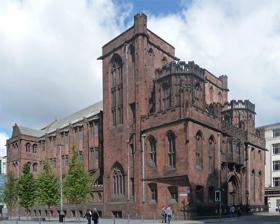
Building: John Rylands Research Institute and Library
Country: United Kingdom
Year built: 1899
Research library in Manchester, England Not to be confused with Rylands Building . John Rylands Research Institute and Library Alternative names Rylands General information Type Library Architectural style Victorian Neo-Gothic Location Deansgate , Manchester , England Coordinates 53°28′49″N 2°14′55″W / 53.480321°N 2.2487°W / 53.480321; -2.2487 Construction started 1890 Completed 1899 Opened 1 January 1900 Inaugurated 6 October 1899 Renovated 1920, 1962, 2003–07 Cost £200,000 Owner University of Manchester Design and construction Architect(s) Basil Champneys Main contractor R. and W. Morrison, Liverpool Designations Listed Building – Grade I Official name John Rylands Library and attached railings, gates and lamp standards Designated 25 January 1952 Reference no. 1217800 Website Official website The John Rylands Research Institute and Library is a late-Victorian neo-Gothic building on Deansgate in Manchester , England. It is part of the University of Manchester . The library, which opened to the public in 1900, was founded by Enriqueta Augustina Rylands in memory of her husband, John Rylands . It became part of the university in 1972, and now houses the majority of the Special Collections of The University of Manchester Library , the third largest academic library in the United Kingdom. Special collections built up by both libraries were progressively concentrated in the Deansgate building. The special collections, believed to be among the largest in the United Kingdom, include medieval illuminated manuscripts and examples of early European printing, including a Gutenberg Bible , the second largest collection of printing by William Caxton , and the most extensive collection of the editions of the Aldine Press of Venice. The Rylands Library Papyrus P52 has a claim to be the earliest extant New Testament text. The library holds personal papers and letters of notable figures, among them the novelist Elizabeth Gaskell and the scientist John Dalton . The architectural style is primarily neo-Gothic with elements of the Arts and Crafts movement in the ornate and imposing gatehouse, facing Deansgate, which dominates the surrounding streetscape. The library, granted Grade I listed status in 1994, is maintained by the University of Manchester and open for library readers and visitors. The library is one of the museum, library and archive collections of national and international importance under the Designation Scheme for England. As of 2020 [update] , 152 collections are officially designated. History Enriqueta Rylands purchased a site on Deansgate for her memorial library in 1889 and commissioned a design from architect Basil Champneys . Mrs Rylands commissioned the Manchester academic Alice Cooke to index the vast library of the 2nd Earl Spencer which she had purchased and another collection of autographs. Mrs Rylands intended the library to be principally theological , and the building, which is a fine example of Victorian Gothic, has the appearance of a church , although the concept was of an Oxford college library on a larger scale. Champneys presented plans to Mrs Rylands within a week of gaining the commission. Thereafter frequent disagreements arose and Mrs Rylands selected decorative elements, window glass and statues against his wishes. Champneys was given the honour of speaking about the library at a general meeting of the Royal Institute of British Architects and was awarded a Royal Gold Medal in 1912. The library was granted listed building status on 25 January 1952, which was upgraded to Grade I on 6 June 1994. The core of the library's collection was formed around 40,000 books, including many rarities, assembled by George Spencer, 2nd Earl Spencer , which Mrs Rylands purchased from Lord Spencer in 1892 for £210,000. She had begun acquiring books in 1889 and continued to do so throughout her lifetime. Another notable purchase made by Mrs Rylands was that of over 6,000 manuscripts from the Bibliotheca Lindesiana of James Lindsay, 26th Earl of Crawford at Haigh Hall in 1901. Quickly and without discussion, Mrs Rylands took them off his hands for £155,000, having made her decision based upon cursory description, as Lord Crawford had never produced a definitive description. After its inauguration on 6 October 1899 (the wedding anniversary of John Rylands and Enriqueta Tennant), the library opened to readers and visitors on 1 January 1900. At the time of Enriqueta's death in 1908, the library held more than 50,000 volumes of exceptional quality. In the following years, thanks to bequests, the library acquired 80,000 works and 3,000 manuscripts, which required the construction of an annex behind the main building. The John Rylands Library and the Manchester University Library merged in July 1972 and was named the John Rylands University Library of Manchester. Special collections built up by both libraries were progressively concentrated in the Deansgate building. The building has been extended four times, the first time to designs by Champneys in 1920 after the project was delayed by World War I . The Lady Wolfson Building opened in 1962 on the west side and a third extension, south of the first was built in 1969. In January 2003, an appeal to renovate the building was launched. Funds were generated from grants from the University of Manchester and Heritage Lottery Fund and donations from members of the public and companies in Manchester. The project, Unlocking the Rylands , demolished the third extension, refurbished parts of the old building and erected a pitched roof over its reinforced concrete roof. Champneys designed a pitched roof but Mrs Rylands was advised that an internal stone vault would reduce the fire risk and it was not built. The £17 million project was completed by summer 2007 and the library reopened on 20 September 2007. A £7.6m plan to upgrade the library was issued in February 2024  under which Manchester City Council will allow a series of "sensitive adaptations" to update the John Rylands Research Institute and Library. The project 'John Rylands Next Chapter' is a part of its Imagine2030 vision. Location Facade of the John Rylands Library Reading Room of the Rylands Library By the nineteenth century Manchester was a prosperous industrial town and the demands of cotton manufacturing stimulated the growth of engineering and chemical industries. The town became 'abominably filthy' and was 'often covered, especially during the winter, with dense fogs ... there is at all times a copious descent of soots and other impurities'. This, and the overcrowded site, created many design problems for the architect. During the century most textile manufacture moved to newer mills in the surrounding towns while Manchester remained the centre of trading in cotton goods both for the home and foreign markets but pollution from burning coal and gas remained a considerable nuisance. The site chosen by Mrs Rylands was in a central and fashionable part of the city, but was awkward in shape and orientation and surrounded by tall warehouses, derelict cottages and narrow streets. The position was criticised for its lack of surrounding space and the fact that the valuable manuscript collections were to be housed in "that dirty, uncomfortable city ... [with] not enough light to read by, and the books they already have are wretchedly kept" (written in 1901 about the Crawford MSS .) Mrs Rylands negotiated Deeds of Agreement with her neighbours to fix the heights of future adjacent buildings. The permissible height of the building was fixed at just over 34 feet, but it was suggested that it could be taller at the centre if there was an open area around the edges, at the height of buildings that had been demolished to make way for the construction. Champneys incorporated this suggestion into his design, setting the two towers of the façade twelve feet back from the boundary and keeping the entrance block low, to allow light into the library. He designed the building in a series of tiered steps with an almost flat roof to give a 'liberal concession' to the neighbours' 'right to light'. Architecture Exterior The library was built on a rectangular plan and subsequent extensions are to the rear. It was designed to resemble a church in a decorated neo-Gothic style with Arts and Crafts details. It is constructed of Cumbrian sandstone , the interior a delicately shaded 'Shawk' stone (from Dalston , varying in colour between sand and a range of pinks) and the exterior, dark red Barbary stone from Penrith . built around an internal steel framed structure and brick arched flooring. The red 'Barbary plain' sandstone, which Champneys believed 'had every chance of proving durable' for the exterior, was an unusual choice in late Victorian Manchester. It proved relatively successful, as an inspection by Champneys in 1900 revealed little softening by the 'effects of an atmosphere somewhat charged with chemicals' although, by 1909 some repairs were needed. The library has a crypt above which the building has two unequal storeys giving the impression of three. The ornate Deansgate façade has an embattled parapet with open-work arcading under which is a central three- bay entrance resembling a monastery gatehouse. Its two-centred arched portal has doorways separated by a trumeau and tall windows on either side. Above the doors are a pair of small canted oriel windows . Surfaces are decorated with lacy blind tracery and finely-detailed carving. The carving includes the "J. R." monogram, the arms of Rylands, the arms of Rylands' native town, St Helens, and those of five English, two Scottish and two Irish universities and those of Owens College . On either side of the entrance portal are square two-storey two-bay wings with plain walls with a string course containing grotesques and large octagonal lanterns . Behind the entrance portal flanked by square towers is the three-light east window of the reading hall. It has reticulated tracery and shafts in a similar style to the parapet. In front of the library are Art Nouveau bronze railings with central double gates and lamp standards. Interior Theology, Science and Art; by John Cassidy; in the vestibule Part of the gallery with some of the portraits in sculpture The main reading room on the first floor, 30 feet above the ground and 12 feet from all four boundaries, was noted for the pleasant contrast between the 'sullen roar' of Manchester and the 'internal cloister quietude of Rylands'. It was lit by oriel windows in the reading alcoves supplemented by high clerestory windows along both sides. Embellishments in the reading room include two large stained glass windows with portraits of religious and secular figures, designed by C. E. Kempe ; a series of statues in the reading room by Robert Bridgeman and Sons of Lichfield; and bronze work in the art nouveau style by Singer of Frome. The portraits in sculpture (20) and stained glass (40) represent a selection of personages from the intellectual and artistic history of mankind. The western window contains "Theology" from Moses to Schleiermacher; the eastern "Literature and Art" (including philosophy). The portrait statues of John and Enriqueta Rylands in white marble , in the reading room, were sculpted by John Cassidy who also executed the allegorical group of 'Theology, Science and Art' in the vestibule. Aside from the main library and reading room with gallery above, the design incorporated Bible and map rooms on the first floor, and conference (lecture) and committee rooms on the ground floor, part of which was intended to be a lending library but never operated as such. A caretaker's house was incorporated in the building until it was demolished for the extension of 1969. Technology Electric lighting was chosen as the cleanest and safest alternative to gas but, as the use of electricity was in its early stages, the supply (110 volts DC) was generated on-site. This took some years to achieve due to the inexperience of contractors, but the library became one of the first public buildings in Manchester to be lit by electricity and continued to generate its own supply until 1950. Champneys suggested that, in order to protect the books and manuscripts, 'it will be very desirable to keep the air in the interior of the building as clear and free from smoke and chemical matter (both of which are held in the air of Manchester) as may be possible'. The ground floor was built with numerous air inlets and, although his client felt it would prove impossible to exclude foul air, Champneys installed jute or hessian screens to trap the soot, with water sprays to catch the sulphur and other chemicals, which was a very advanced system for the period. Internal screen doors were employed in the entrance hall to prevent the air being 'fouled by the opening of the outer doors' with internal swing doors between the circulation areas and the main library to 'preserve the valuable books from injury'. By 1900 the ventilation system had evolved to include electric fans to draw in air at pavement level through coke screens sprayed with water. Collections First edition of Ulysses by James Joyce The Papyrus 52 (fragment of the Gospel of John) at the John Rylands Library On opening in 1900, the library had 70,000 books and fewer than 100 manuscripts and by 2012, more than 250,000 printed volumes and over one million manuscripts and archival items. The main foundation of the library's collections acquired in 1892 was the Althorp Library of Lord Spencer regarded as one of the finest library collections in private ownership with 43,000 items - 3,000 of which originate from before 1501. Mrs Rylands paid £210,000 for Spencer's collection which included the Aldine Collection and an incunabula collection of 3,000 items. The incunabula included a few block books and the St Christopher block print (southern Germany, 1423) the latter being the earliest dated block print whose date in undisputed. During subsequent years, more than 1,000 more incunabula were added to the collection (from various sources). Owens College Library received Richard Copley Christie 's library of over 8,000 volumes including many rare books from the Renaissance period in 1901. It was part of the Victoria University of Manchester library from 1904 and was transferred to the John Rylands Library building after the merger in 1972. In 1901, Mrs Rylands paid £155,000 for more than 6,000 manuscripts owned by James Lindsay, 26th Earl of Crawford of Haigh Hall . The Bibliotheca Lindesiana was one of the most impressive private collections in Britain at the time, both for its size and rarity of some of its contents. Walter Llewellyn Bullock bequeathed 5,000 items (notably early Italian imprints) during the 1930s. Mrs Rylands died in 1908 having bequeathed her private collections and an endowment of £200,000 to enable the library to expand. The funds were used to acquire 180,000 books, 3,000 manuscripts and extend the building. The Librarian, Henry Guppy , invited individuals to deposit their archives for safe keeping in 1921 when there were no county record offices in Lancashire or Cheshire and the library became one of the first to collect historical family records. The library's collections include exquisite medieval illuminated manuscripts, examples of early European printing including a fine paper copy of the Gutenberg Bible and books printed by William Caxton , and personal papers of distinguished historical figures including Elizabeth Gaskell, John Dalton and John Wesley . There is no history of this copy of the Gutenberg Bible before it was acquired by the 2nd Earl Spencer. The library houses papyrus fragments known as the Rylands Papyri and documents from North Africa . The most notable are the St John Fragment , believed to be the oldest extant New Testament text, Rylands Library Papyrus P52 , the earliest fragment of the text of the canonical Gospel of John; the earliest fragment of the Septuagint , Papyrus Rylands 458 ; and Papyrus Rylands 463 , a manuscript fragment of the apocryphal Gospel of Mary. Minuscule 702 , ε2010 ( von Soden ), is a Greek minuscule manuscript of the New Testament , on parchment. Among the papyri from Oxyrhynchus are a homily about women (Inv R. 55247), part of the Book of Tobit (Apocrypha) (448), and Papyrus Oxyrhynchus 73 , relating to the transfer of a slave. The Arabic papyri were catalogued by David Samuel Margoliouth ; his catalogue was published in 1933. In addition to the collections of Spencer, Crawford, Christie and Bullock , holdings have been enriched by gifts, permanent loans or purchases of several libraries belonging to institutions and individuals. These include the French Revolution Broadsides donated by the 27th Earl of Crawford in 1924 and the archives of the Methodist Church of Great Britain in 1977. In 1924 the library purchased the greater part of the French revolutionary collection of the Bibliotheca Lindesiana; and then on the occasion of the library's semi-jubilee the 27th Earl of Crawford donated the French Revolutionary Broadsides from the Bibliotheca Lindesiana. Between 1946 and 1988 a number of sections of the Earl of Crawford's library were deposited here, however all but one of these were withdrawn in 1988. The British Pop Archive, a national collection dedicated to the preservation and research of popular culture, opened with an exhibition at the library in May 2022. Staff Librarians at John Rylands before its merger include Edward Gordon Duff in 1899 and 1900 and Henry Guppy between 1899 and 1948 (joint Librarian with Duff until 1900). Duff was responsible for the original library catalogue, compiled between 1893 and 1899: Catalogue of the Printed Books and Manuscripts in the John Rylands Library, Manchester ; ed. E. G. Duff. Manchester: J. E. Cornish, 1899. 3 vols. The cataloguing of the books was done by Alice Margaret Cooke , a graduate of the Victoria University. Dr Guppy began publication of the Bulletin of the John Rylands Library in 1903; it later became a journal publishing academic articles and from autumn 1972 the title was changed to the Bulletin of the John Rylands University Library of Manchester (further slight changes have occurred since). During the First World War 11 members of staff joined the armed forces; of these only Capt. O. J. Sutton, MC, lost his life while serving. Other noteworthy members of staff were James Rendel Harris , Alphonse Mingana , the Semitic scholar Professor Edward Robertson (d. 1964) who was the third librarian, and Moses Tyson , keeper of western manuscripts, afterwards librarian of Manchester University Library. Stella Butler, a medical historian, was Head of Special Collections from 2000 until 2009, and she moved to the University of Leeds in 2011 as University Librarian. From 2009 to 2019, Rachel Beckett was Head of Special Collections and Associate Director of The John Rylands Library. Christopher Pressler was appointed John Rylands University Librarian and Director of The University of Manchester Library in February 2019. John Rylands Research Institute The John Rylands Research Institute was originally founded by Acting Librarian David Miller in 1987, to promote, fund and stimulate research on the primary material held at Deansgate. It was relaunched in 2013, with Professor Peter Pormann as director, as a collaboration between The University of Manchester's Faculty of Humanities and The John Rylands Library. The mission of the Institute is to open up the Library's Special Collections to innovative and multidisciplinary research, in partnership with researchers in Manchester and across the globe. Since its inception, the Institute has gained both national and international recognition and has been involved in attracting grants to support research on the collections from funders including the Arts and Humanities Research Council, Leverhulme Trust, British Academy and Marie Curie Foundation. In addition, generous philanthropic donations from Amin Amiri, David Shreeve, The Soudavar Memorial Foundation and Mark Younger, amongst others, have helped to support a range of important projects. In September 2016, Hannah Barker, Professor of British History, took up the role as Director of the John Rylands Research Institute, and in March 2021, the John Rylands Research Institute and The John Rylands Library forged a new partnership as the John Rylands Research Institute and Library . Governors and Trustees Mrs. Rylands established a board of trustees to hold the library's assets and a council of governors to maintain the building and control expenditure. The council consisted of some representative and some co-optative governors while honorary governors were not members of the council. Both these bodies were dissolved at the merger in 1972. Members of the council of governors included Professor Arthur Peake and Professor F. F. Bruce both biblical critics and Rylands Professors of Biblical Criticism and Exegesis . Visitors Many notable people including heads of state have visited the library. King Charles III and Queen Camilla (as The Prince of Wales and The Duchess of Cornwall) have also visited. See also Greater Manchester portal Grade I listed buildings in Greater Manchester Listed buildings in Manchester-M3 References